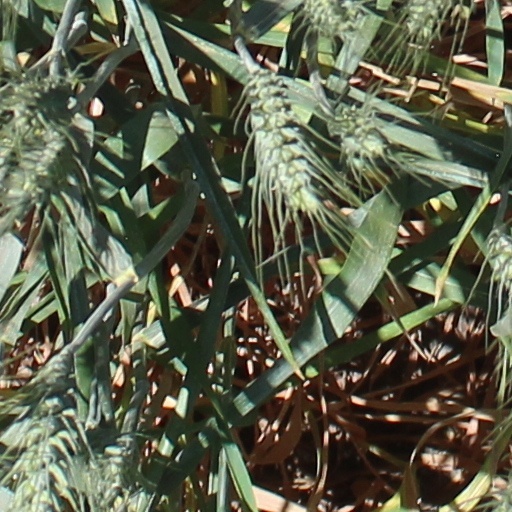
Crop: wheat